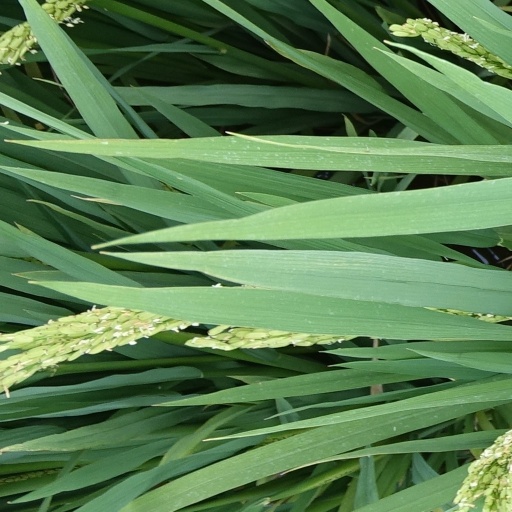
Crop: rice